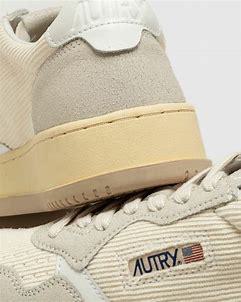
Brand: Autry
Model: Action Shoes Autry Action Medalist 1 Mid